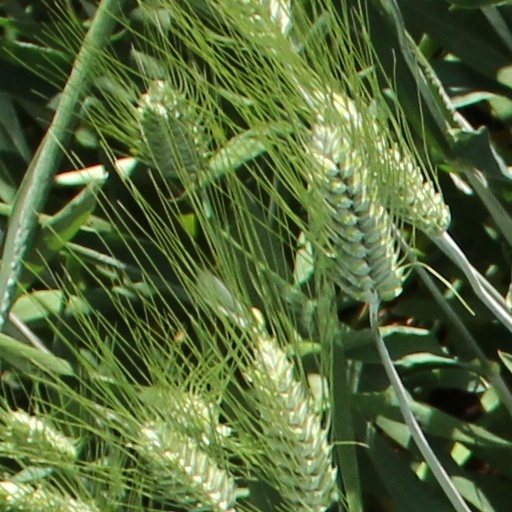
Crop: wheat